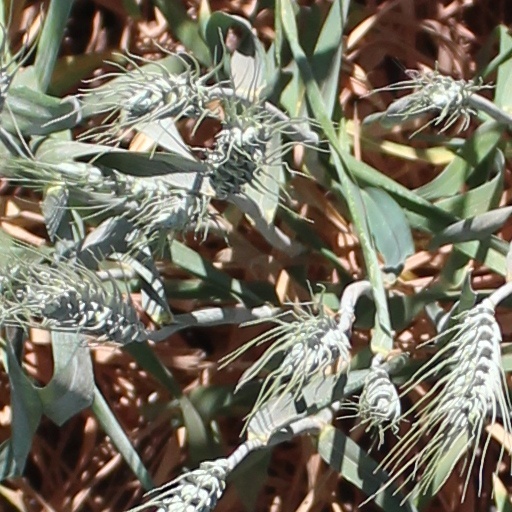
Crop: wheat